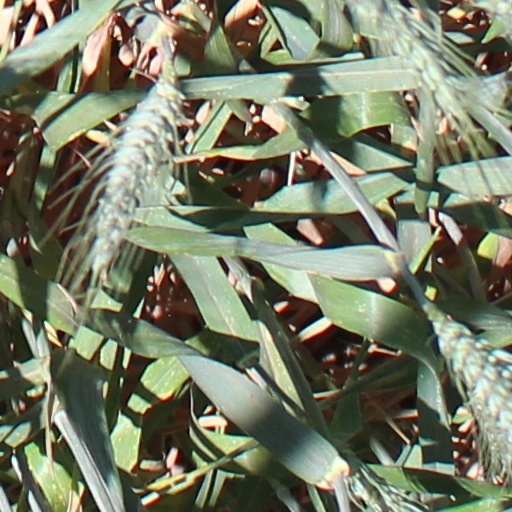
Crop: wheat